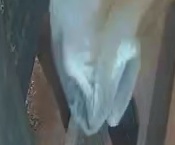
Face region: mouth_nostrils (mouth_chin_nostrils_and_profile)
Pain indicator: not_present